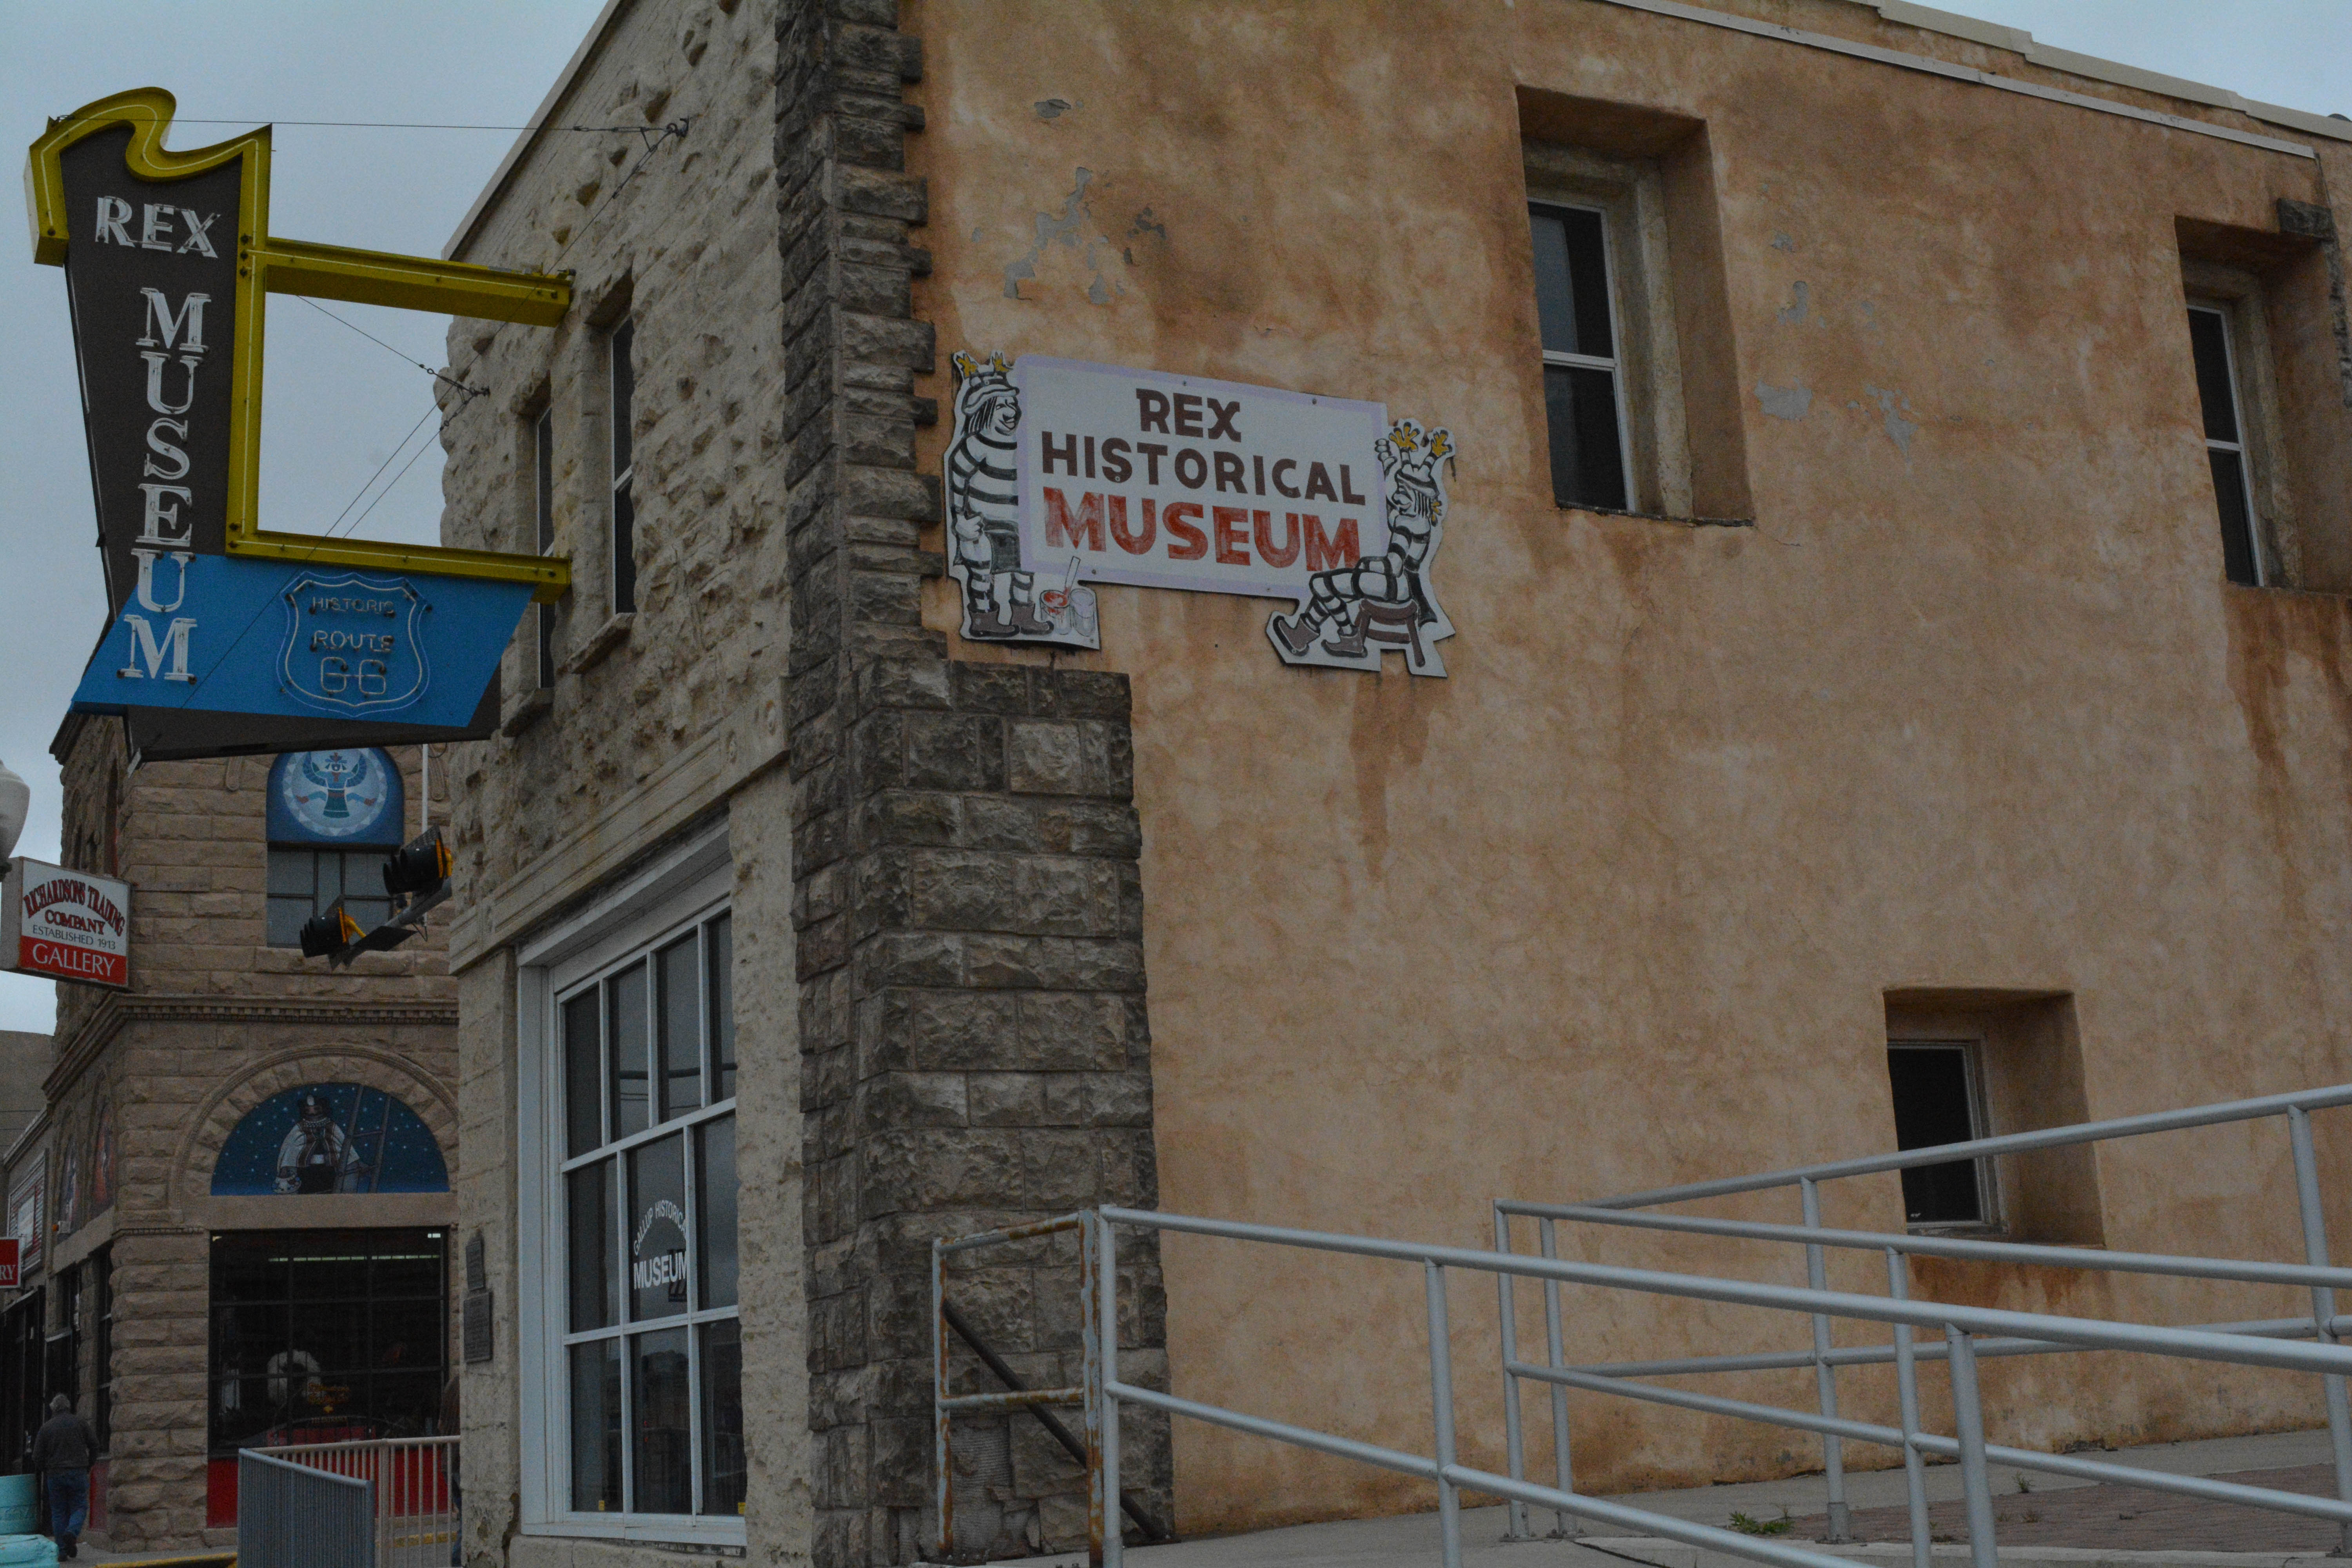
architecture, house, town, building, home, wall, downtown, facade, property, tourist attraction, neighbourhood, urban area